Early life and career of Rab Butler (1902–1929)

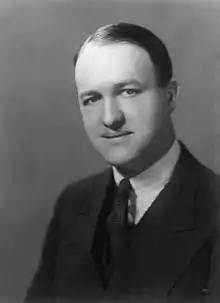
1934 photograph of Butler

Richard Austen Butler (9 December 1902 – 8 March 1982), generally known as R. A. Butler and familiarly known from his initials as Rab, was a prominent British Conservative Party politician.